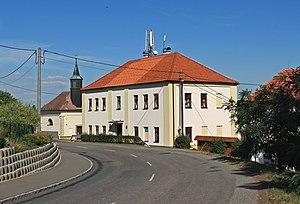
Desná est une commune du district de Svitavy, dans la région de Pardubice, en République tchèque. Sa population s'élevait à 337 habitants en 2017.